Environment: real
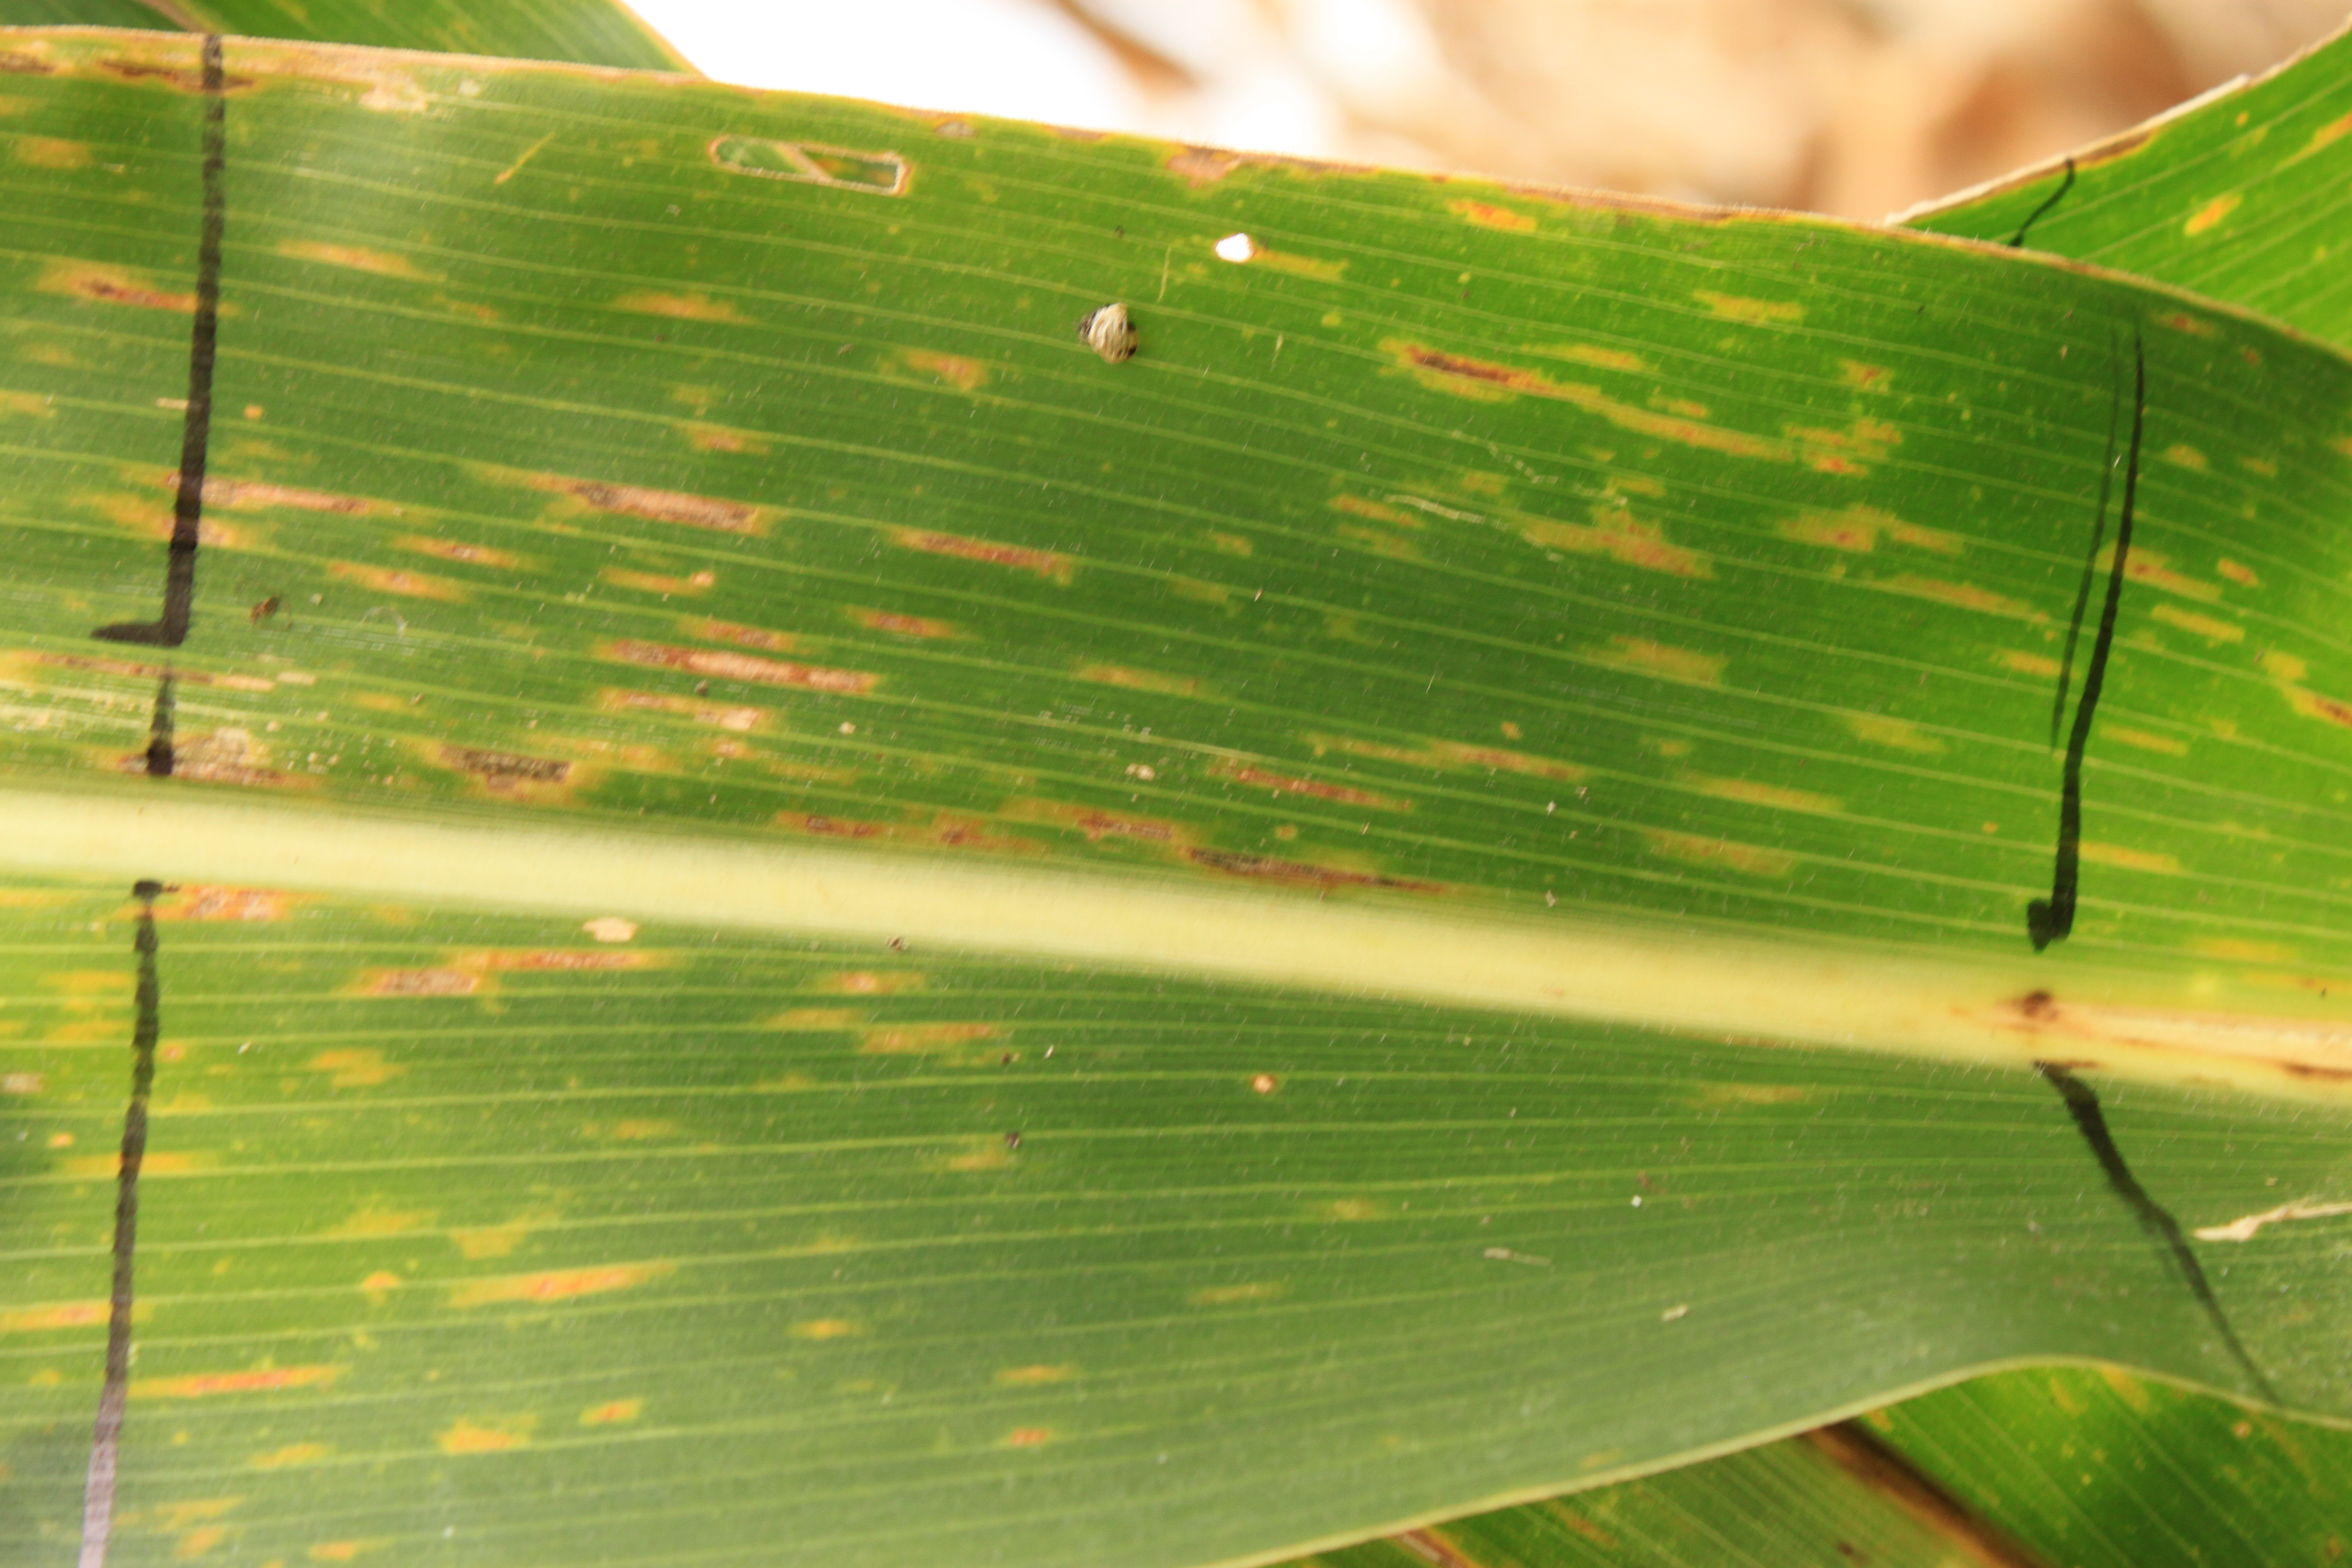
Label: gray_leaf_spot